Saju Navodaya

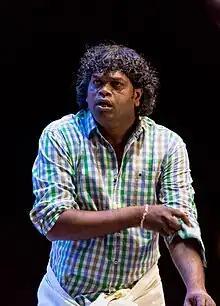
Saju during Kairali TV event in Doha, 2016

Pappanikunnel Thankappan Saju (born 14 October 1973), better known by his stage name Saju Navodaya, is an Indian actor and comedian who works in Malayalam films, television and stage. He began his career as a comedian on stage shows and later forayed into television and into films. In January 2020, he contested in the second season of Malayalam reality TV show "Bigg Boss".